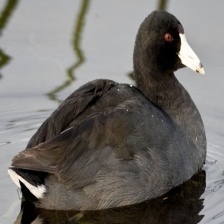
Species: AMERICAN COOT
Scientific name: FULICA AMERICANA